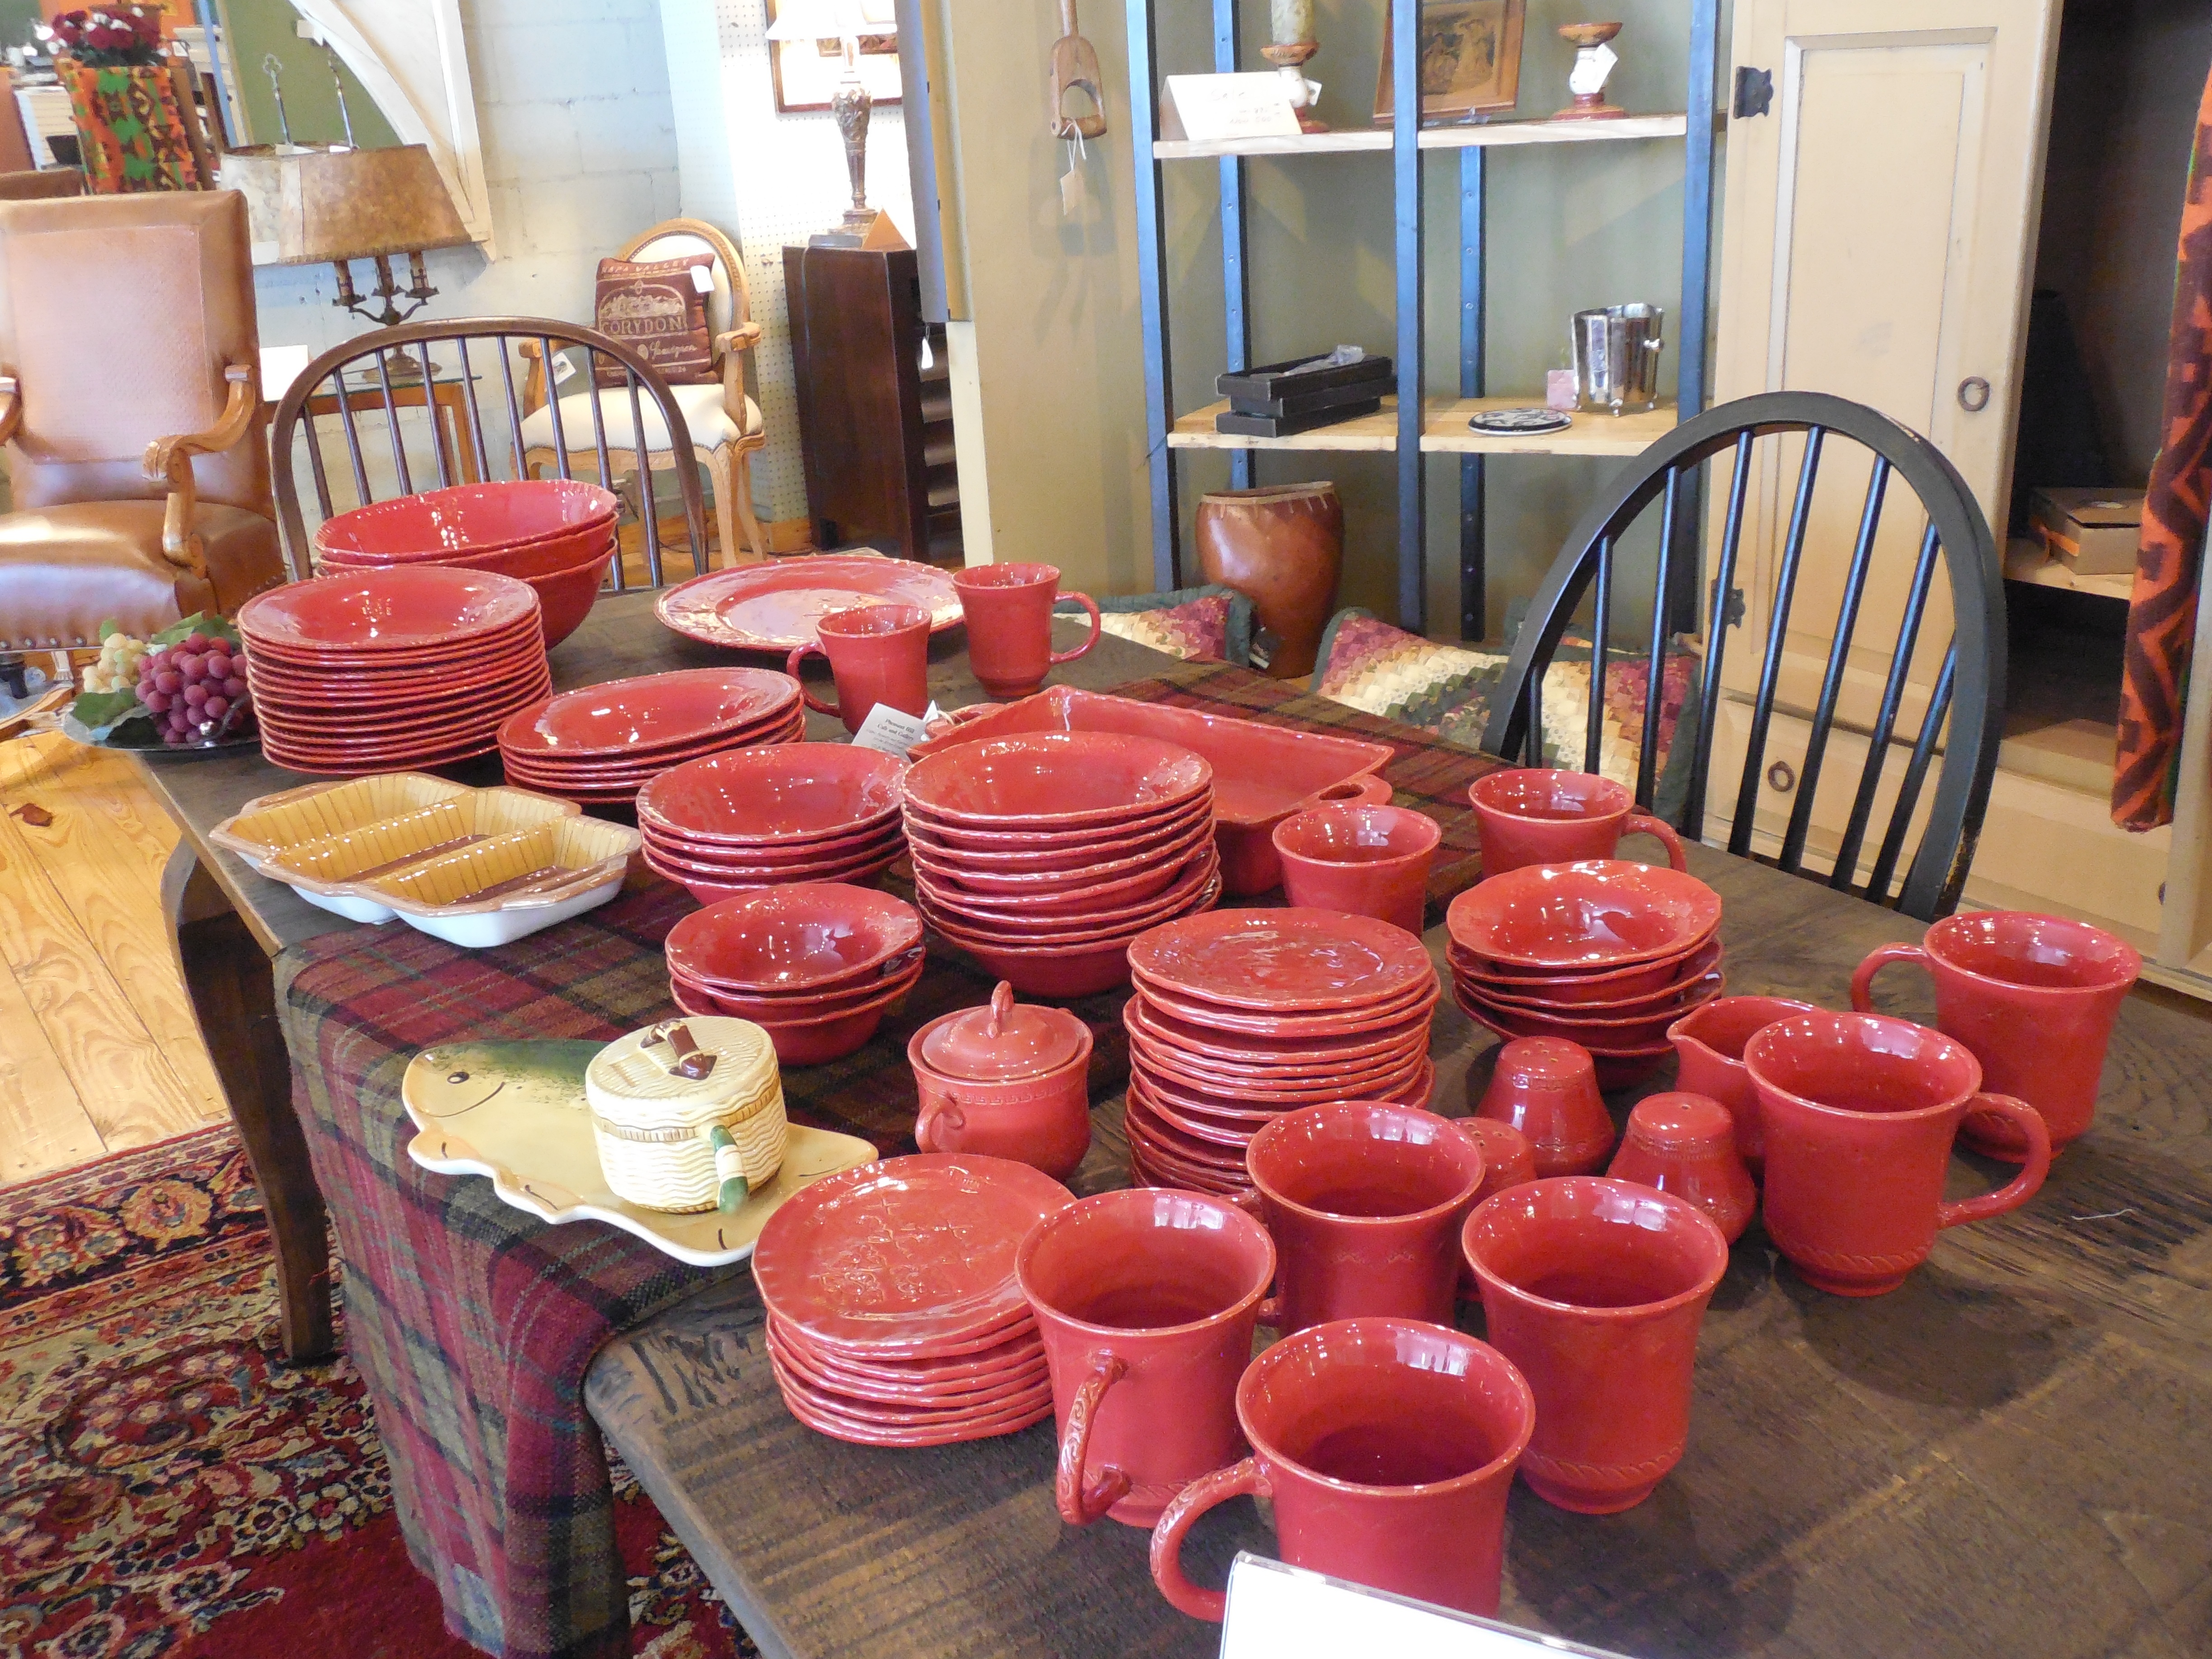
table, utensil, wood, vintage, restaurant, old, cup, bowl, dish, meal, red, equipment, saucer, plate, clean, kitchen, market, empty, set, pottery, lunch, tableware, kitchenware, teacup, design, dining, dishes, dinner, wooden, flat, mauve, china, service, traditional, setting, serving, ceramics, brunch, dishware, coffee cups